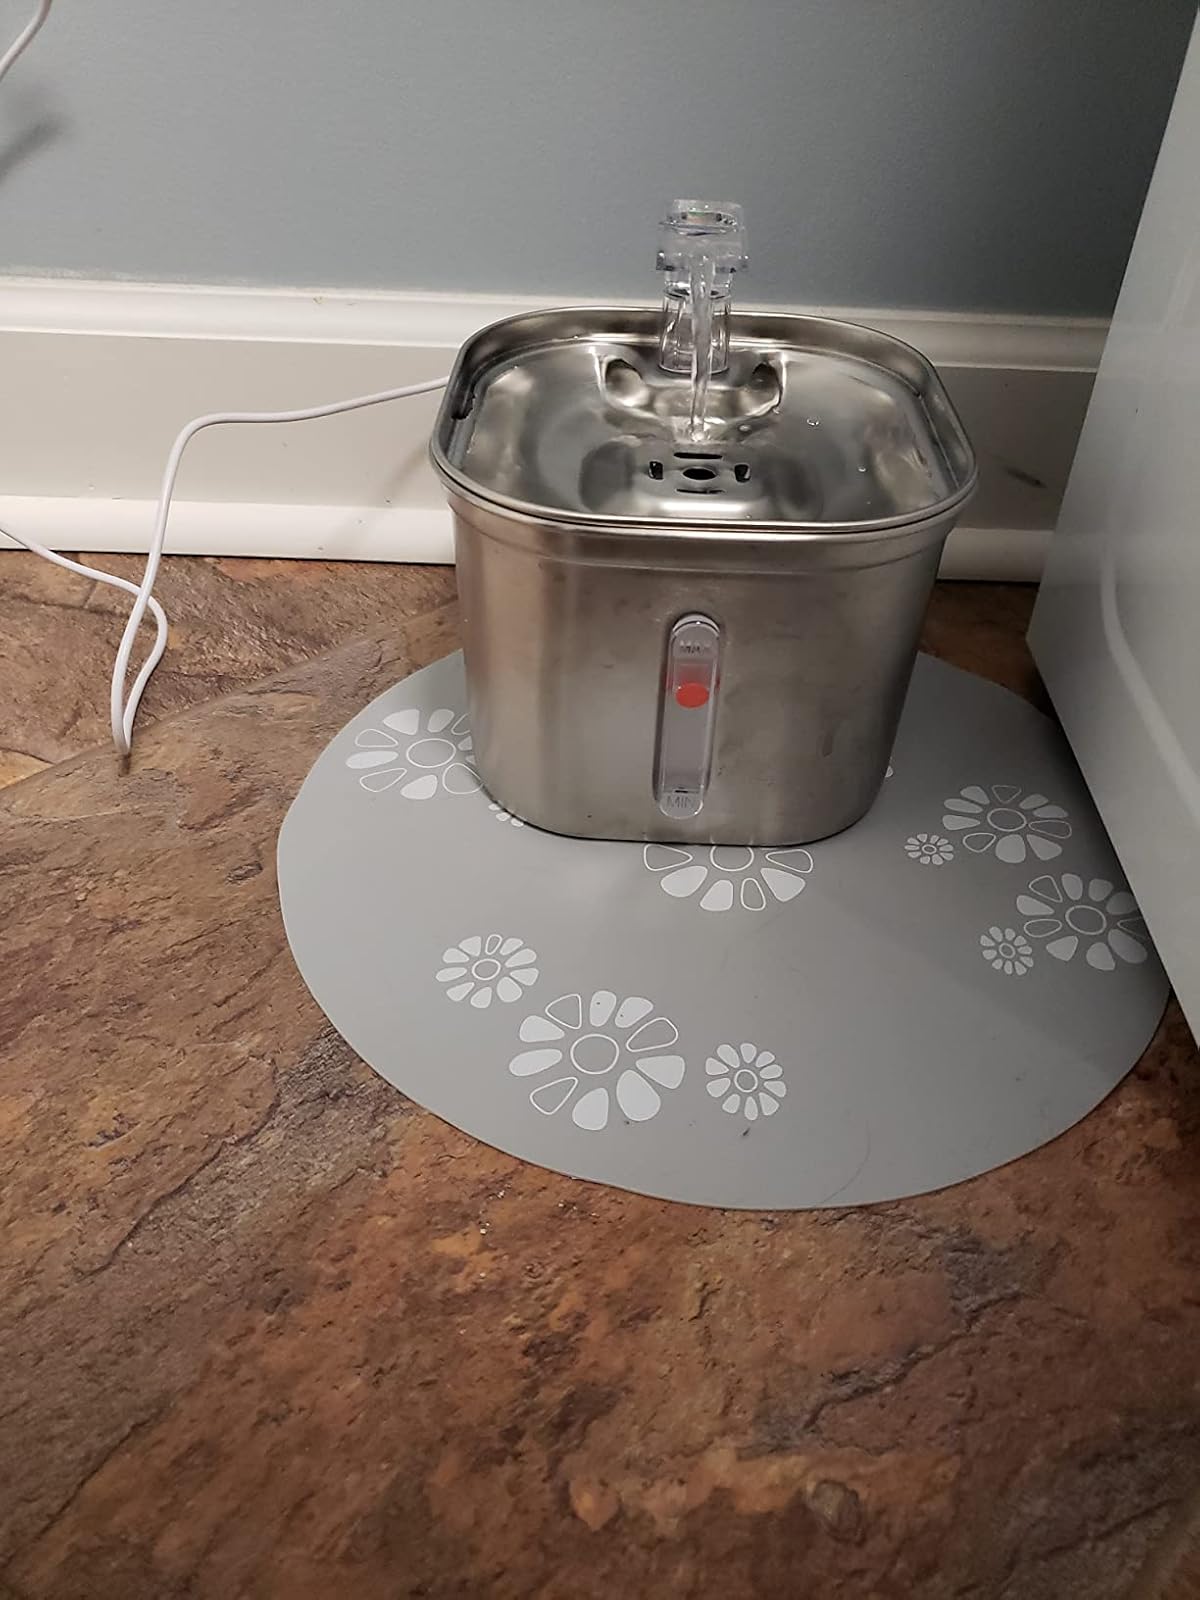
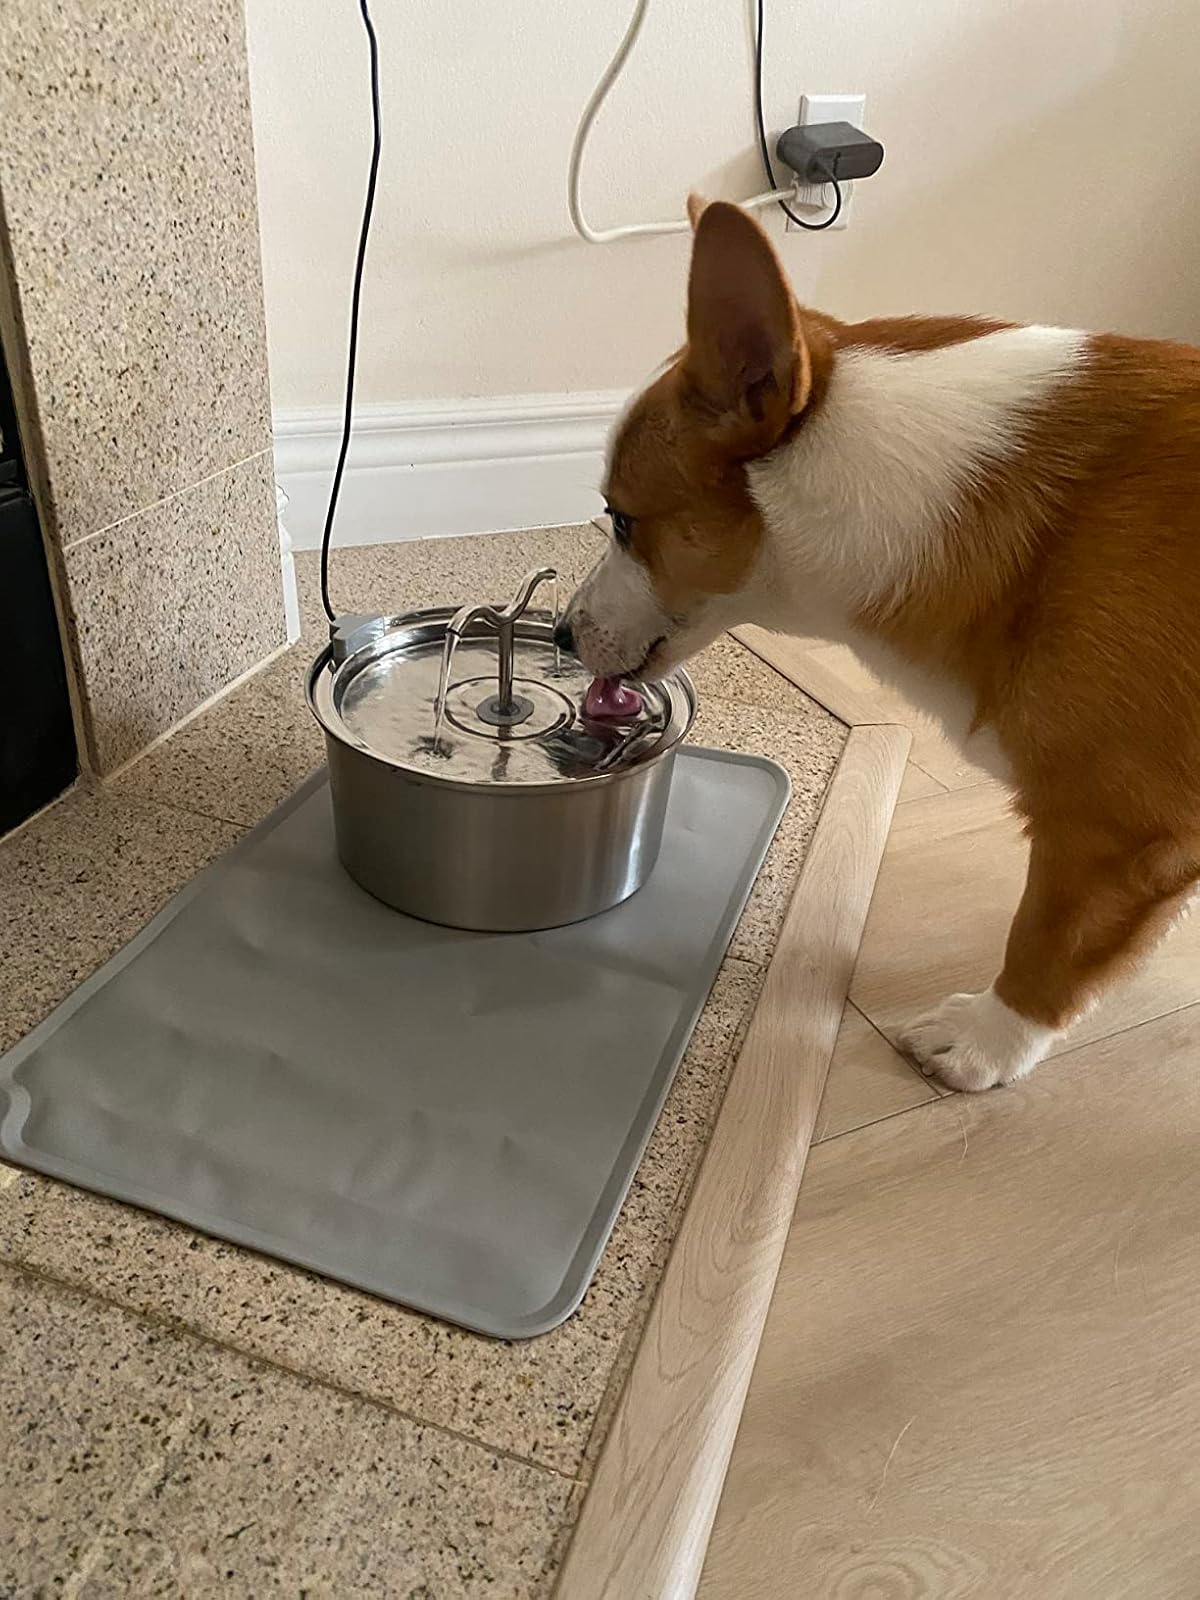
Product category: items_bowl
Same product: no